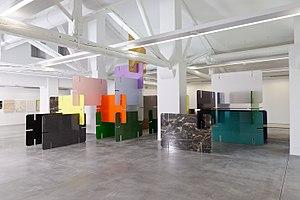
Bruno Peinado, Il faut reconstruire l’Hacienda, vue de l’exposition au Mrac Occitanie-Pyrénées-Méditerranée, Sérignan, du 21 mai au 16 octobre 2016. Photographie Aurélien Mole.
Le musée régional d'art contemporain Occitanie, est un musée créée en 1991 dans la ville de Sérignan, dans le département de l'Hérault. Il présente sur 3200 m² des expositions temporaires et une collection permanente, et soutient des artistes français et internationaux.